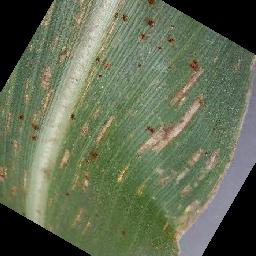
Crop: corn
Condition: (maize)_cercospora_spot_gray_spot